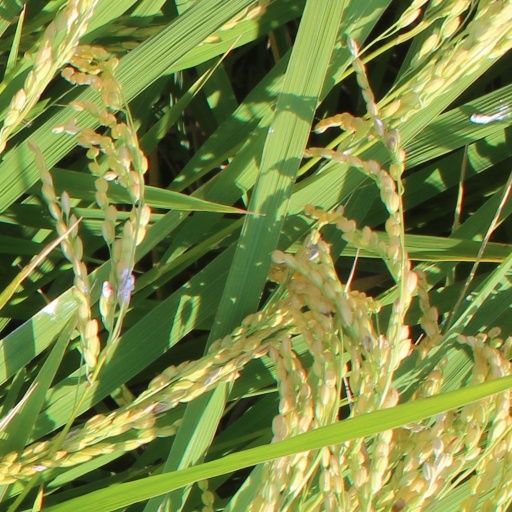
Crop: rice